Flight-time equivalent dose

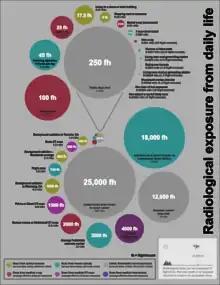
Visual comparison of radiological exposure from daily life activities.

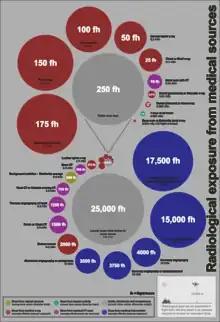
Visual comparison of radiological exposure from medical sources.

The flight-time equivalent dose concept is the creation of Ulf Stahmer, a Canadian professional engineer working in the field of radioactive materials transport. It was first presented in the poster session at the 18th International Symposium of the Packaging and Transport of Radioactive Materials (PATRAM) held in Kobe, Hyogo, Japan where the poster received an Aoki Award for distinguished poster presentation. In 2018, an article on FED appeared in the peer-reviewed journal The Physics Teacher.